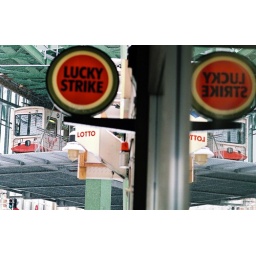
Monorail car doubled by kiosk window during a mild snow fall.